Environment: real
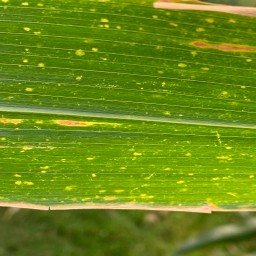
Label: lethal_necrosis